Georgi Bazayev

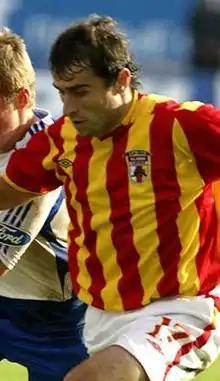
Georgi Bazayev in 2005

Georgi Vasilyevich Bazayev (born 26 August 1978) is a former Russian professional footballer.